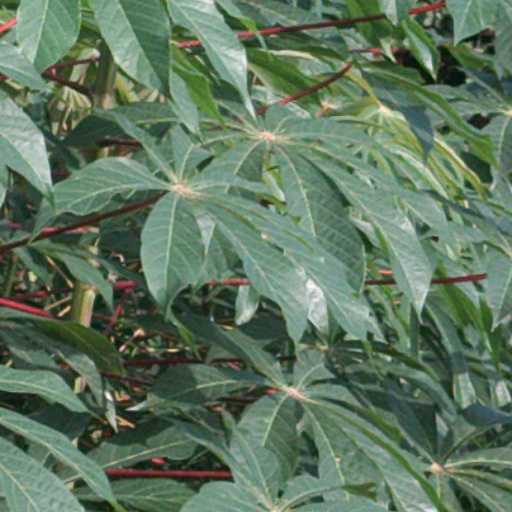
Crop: cassava